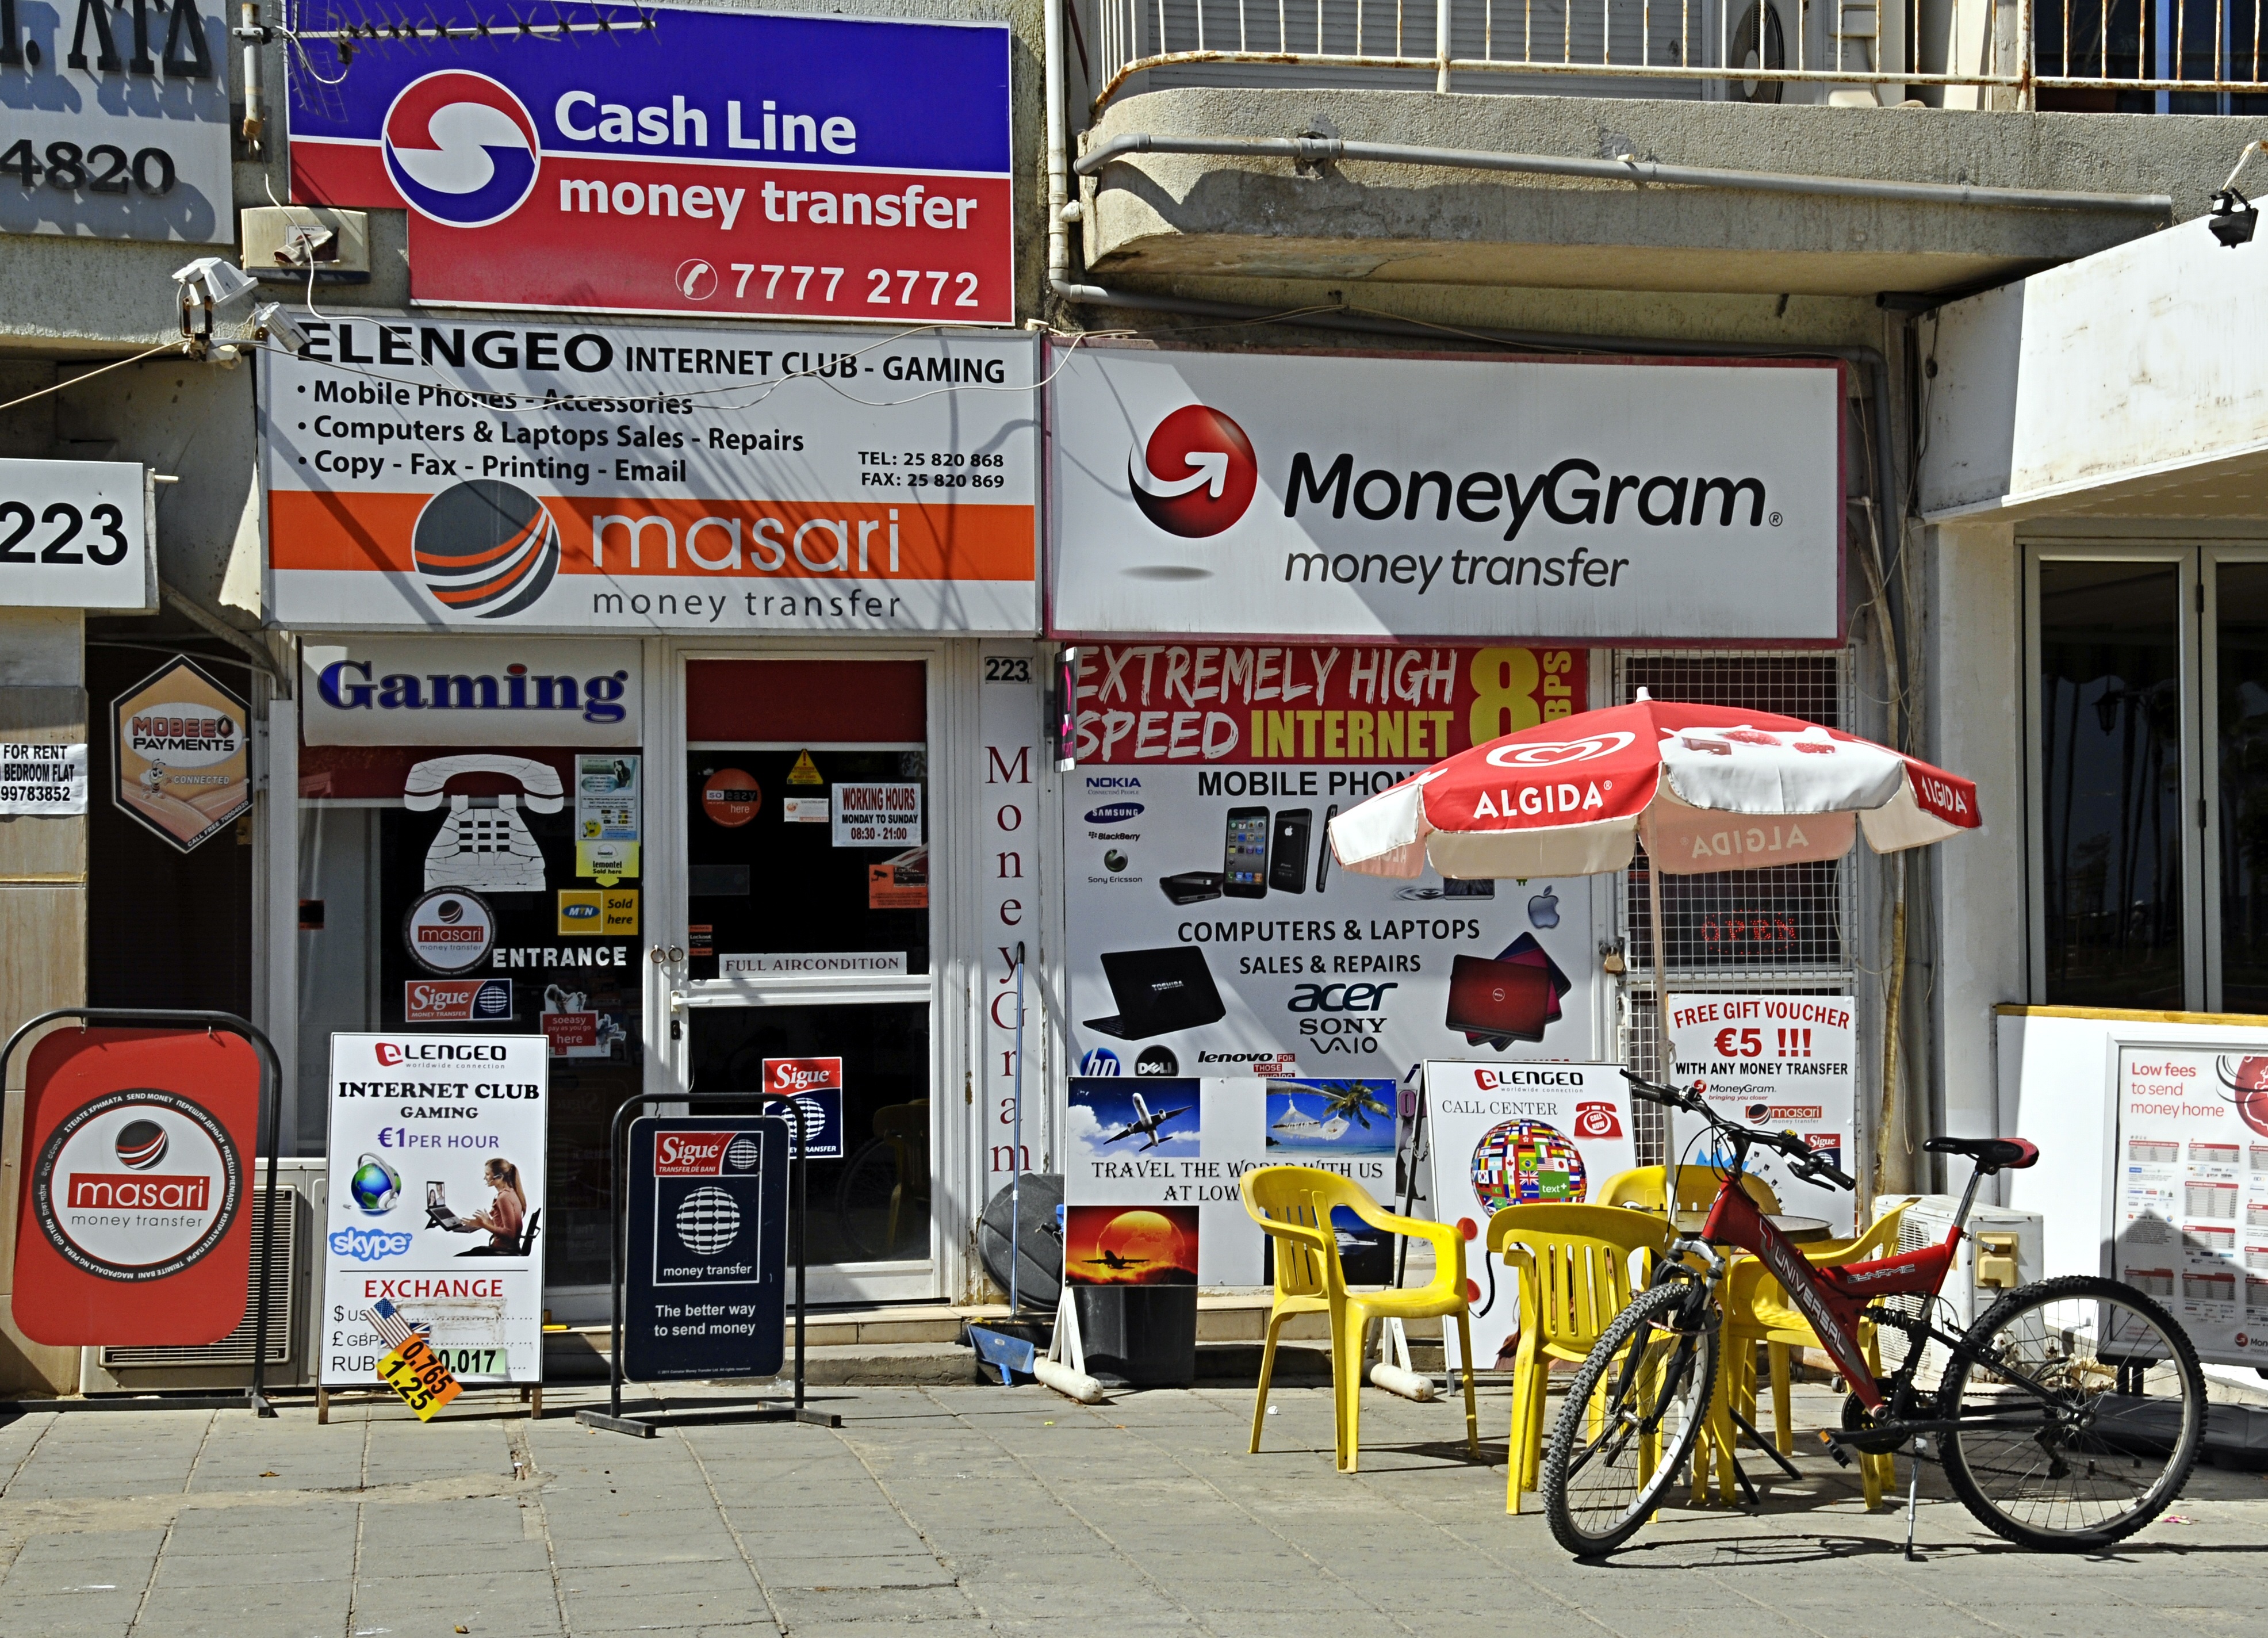
bike, city, transport, shop, vendor, vehicle, fast food, buildings, cyprus, human settlement, lemesos, internet cafe